Charles Rigoulot

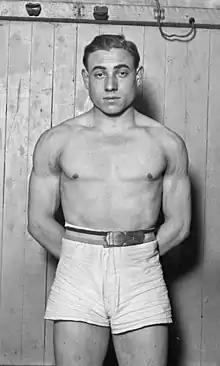
Charles Rigoulot in 1923

Charles Jean Rigoulot (3 November 190322 August 1962) was a French weightlifter, professional wrestler, racing driver, strongman and actor.